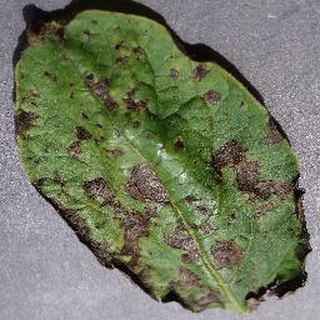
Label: potato_early_blight